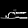
Label: Sandal